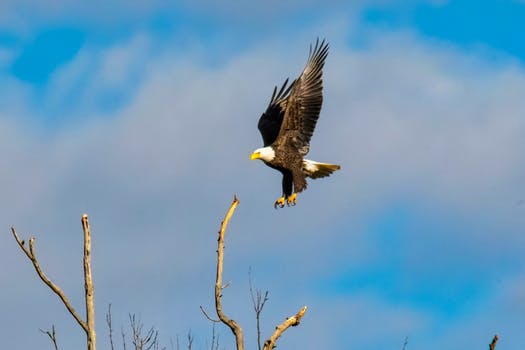
Label: No Watermark